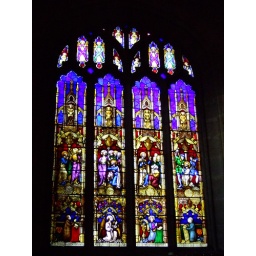
Stained glass window in Saint Mary's Church, Oxford. SOOC